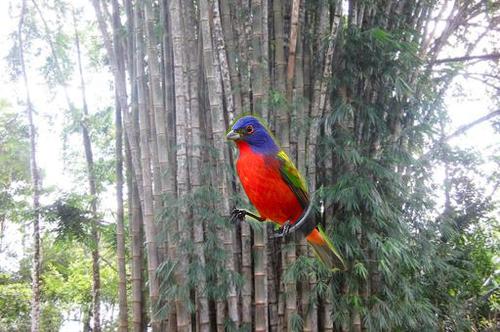
Bird species: Painted_Bunting
Bird type: landbird
Background: land